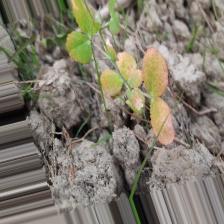
Label: Lentil Rust